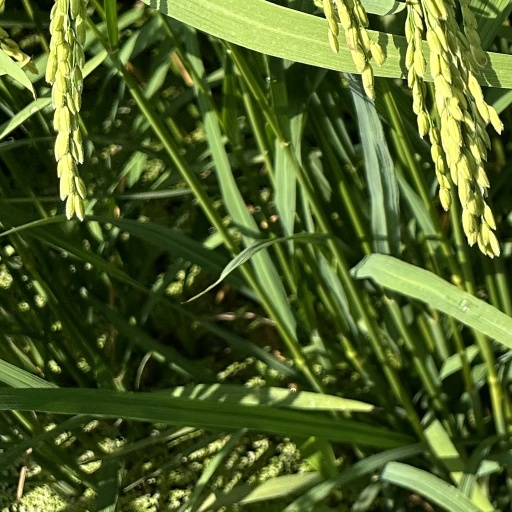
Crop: rice